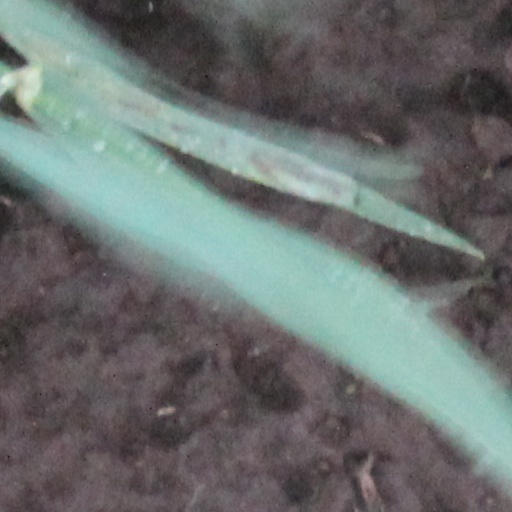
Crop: wheat